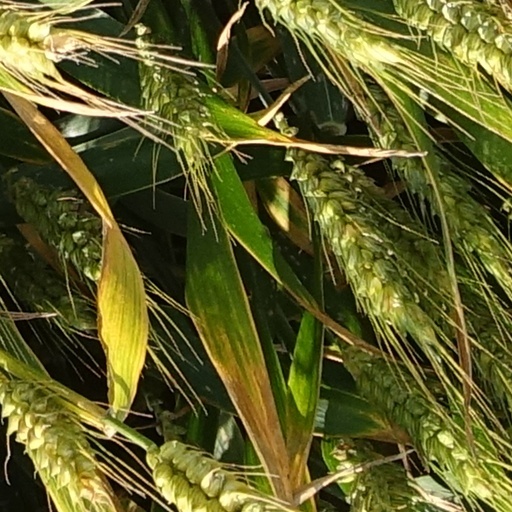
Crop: wheat